OdK2

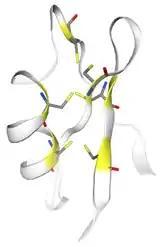
OdK2-Disulphide bonds marked. Swiss-model, <a href="https%3A//swissmodel.expasy.org/repository/uniprot/P0C909">P0C909

According to the unified nomenclature for short-chain peptides isolated from scorpion venoms, Odk2 can be classified in the second α-KTx family, selectively blocking voltage-gated potassium channels.